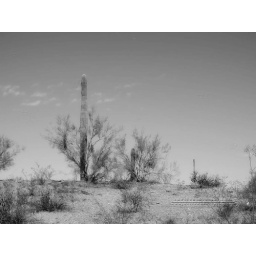
A cactus in the Arizona desert against a blue sky